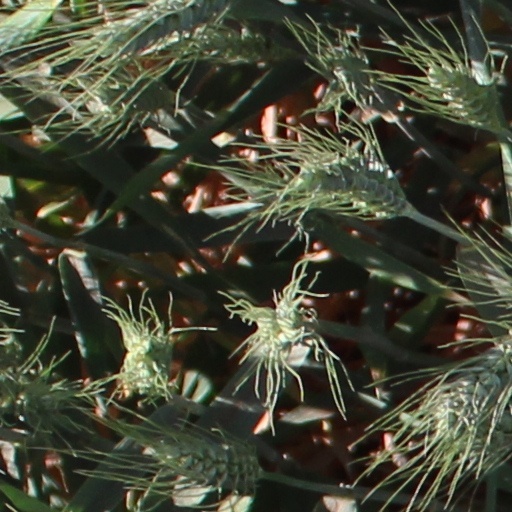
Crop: wheat